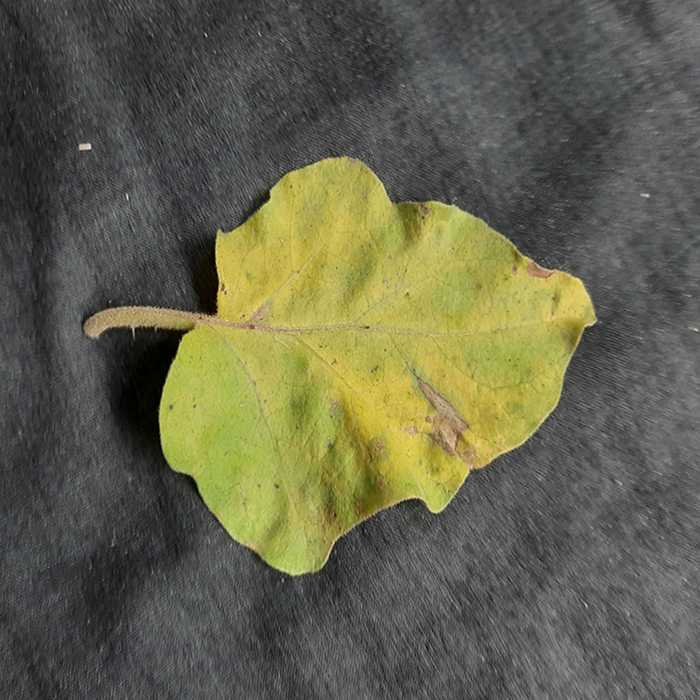
Plant: Eggplant
Label: Eggplant verticillium wilt